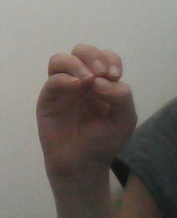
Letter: ha